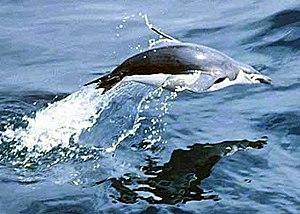
Le Manchot à jugulaire est en effectif, la deuxième plus importante espèce de manchots après le gorfou doré. On en dénombre 7 500 000 couples, dont 5 000 000 habiteraient les îles Sandwich du Sud. Son nom lui a été donné en raison de la ligne noire qui parcourt son menton. Il ressemble au Manchot Adélie.
La théorie synthétique de l'évolution est une théorie darwinienne de l'évolution basée sur la sélection naturelle de variations aléatoires du génome. Elle est aussi appelée synthèse néodarwinienne, théorie néodarwinienne de l'évolution ou plus simplement néodarwinisme.
La convergence évolutive est le résultat de mécanismes évolutif ayant conduit des espèces, soumises aux mêmes contraintes environnementales, à adopter indépendamment plusieurs traits physiologiques, morphologiques, parfois comportementaux semblables. Plus généralement, ce terme s’applique aussi à l’évolution d’autres systèmes adaptatifs comme les groupes humains ou les civilisations.
Les Sphénisciformes sont un ordre d'oiseaux de mer inaptes au vol vivant dans l'hémisphère austral et dont les membres sont appelés manchots. Les manchots à aigrettes sont également nommés gorfous. Les espèces modernes sont regroupées dans la famille des sphéniscidés.